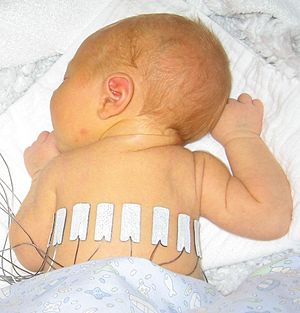
Elektrisk impedanstomografi
En nyfødt baby med elektroder påsat
Elektrisk impedanstomografi er en metode til at skabe billede ved at sætte elektroder på måleemnet, sende strøm igennem og måle impedansen.